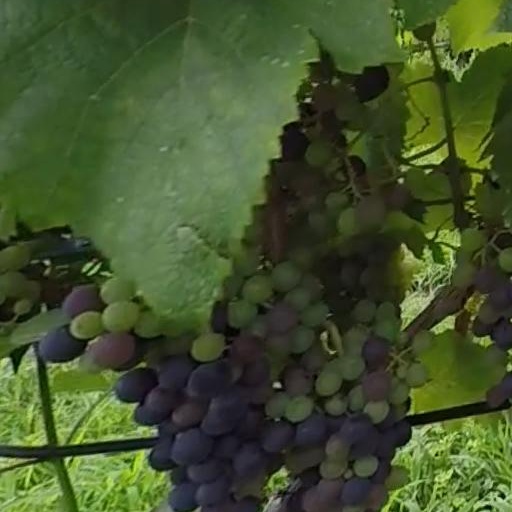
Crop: grape